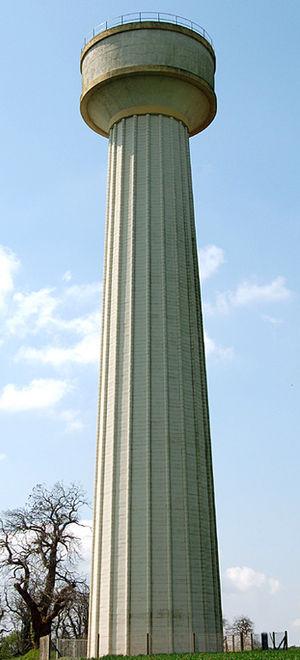
Lorigné est une commune française, située dans le département des Deux-Sèvres en région Nouvelle-Aquitaine.